Answer in natural language. Consider the 3D positions of the objects in the scene and not just the 2D positions in the image. Is the centerpoint of  walnut tv stand (marked A) at a higher height than Doorway (marked B)? Choose between the following options: yes or no
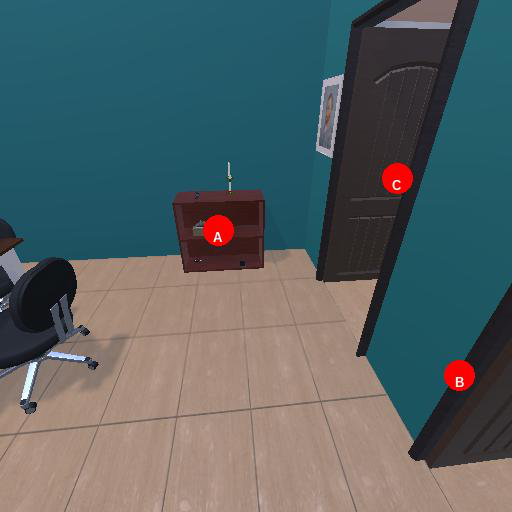
<answer>yes</answer>